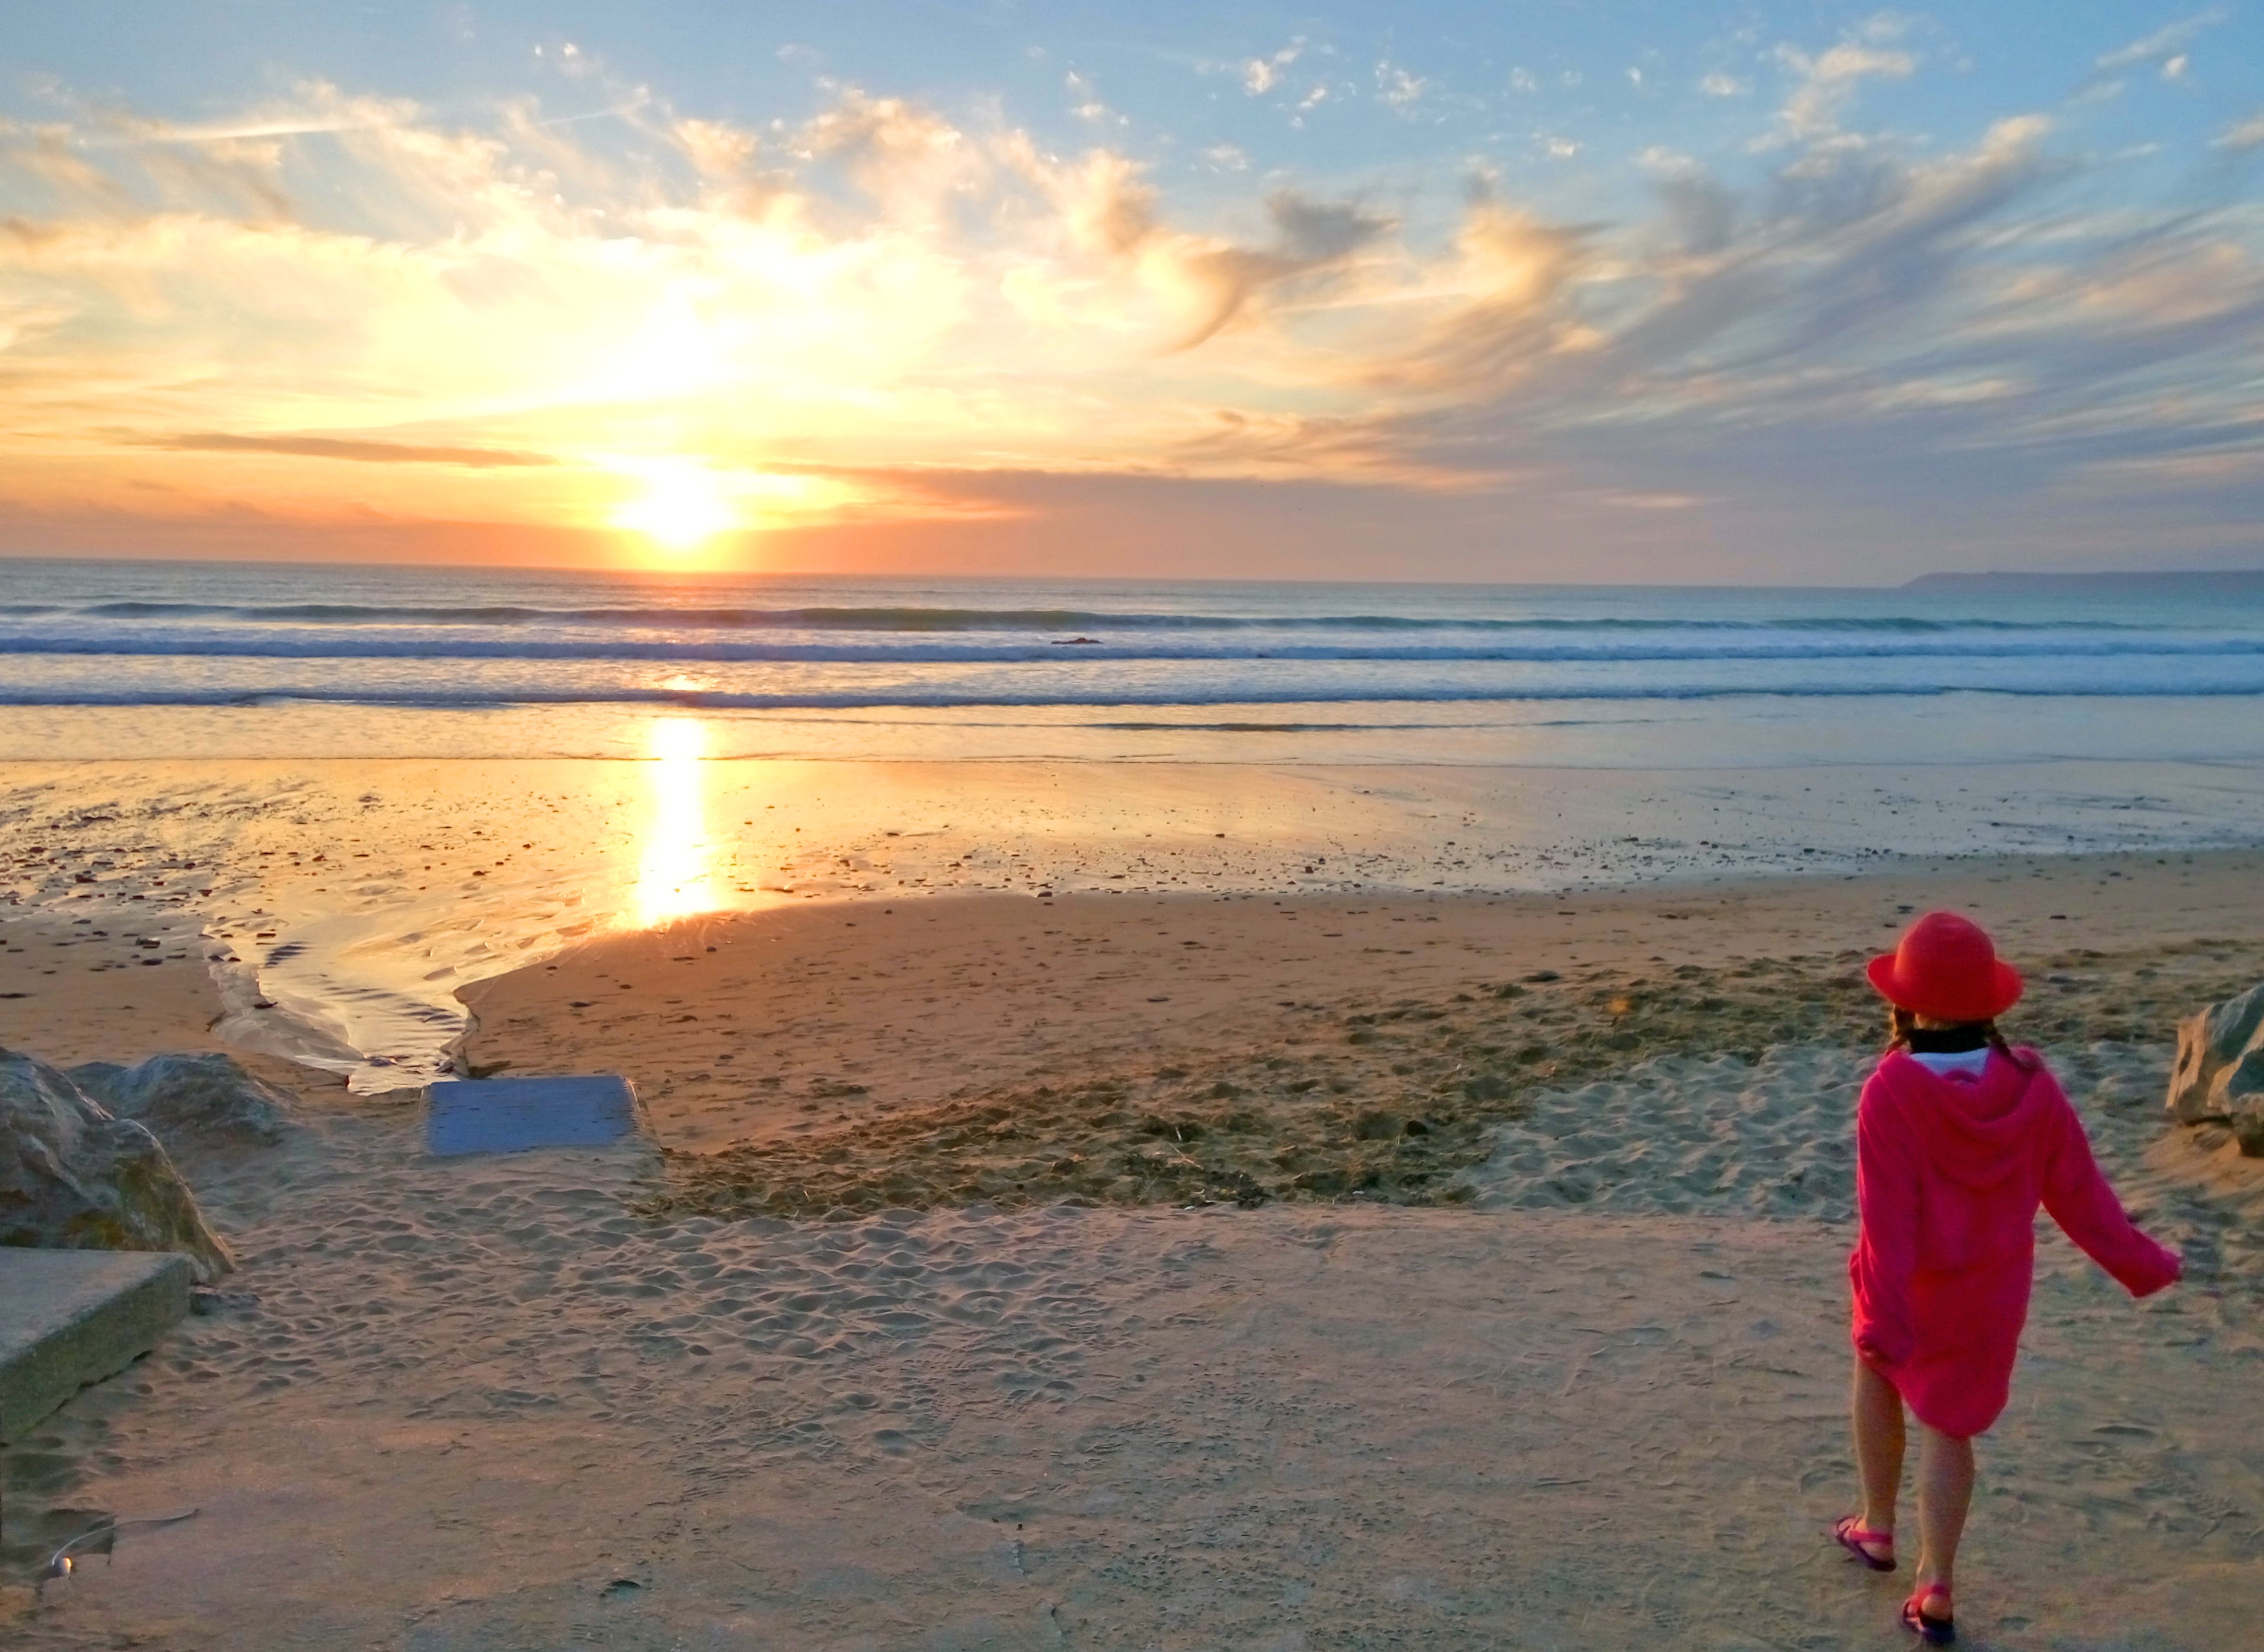
beach, sea, coast, sand, ocean, horizon, sunrise, sunset, shore, wave, vacation, bay, body of water, cape, wind wave